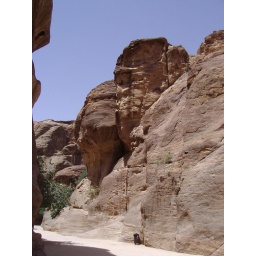
Ancient carvings into the sides of the mountain rock by ancient civilizations.